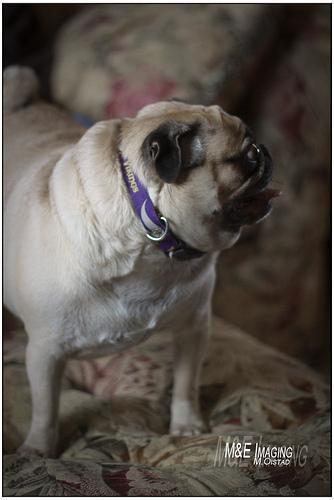
pug